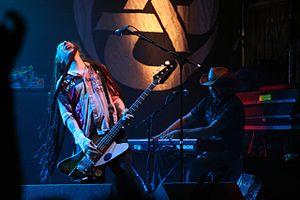
The Levellers est un groupe de rock britannique, originaire de Brighton, en Angleterre. Il est principalement influencé par la musique traditionnelle britannique et irlandaise et le punk, lui-même descendant du rock 'n' roll. S'il fallait définir un style musical, on pourrait parler de punk celtique.